List of Billy Graham's crusades

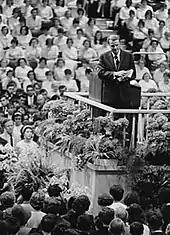
Graham at his crusade (1966).

Billy Graham's crusades were evangelistic campaigns conducted by Billy Graham between 1947 and 2005.